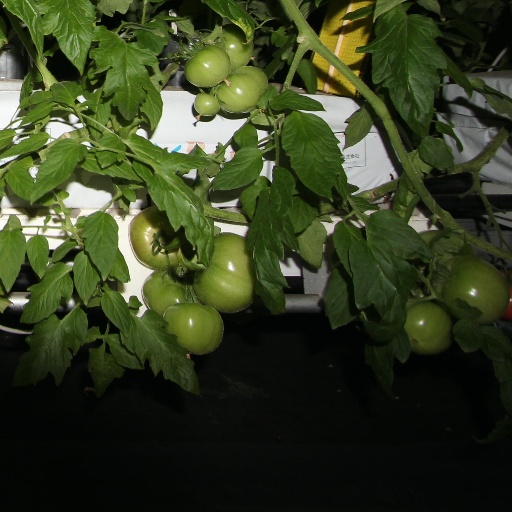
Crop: tomato